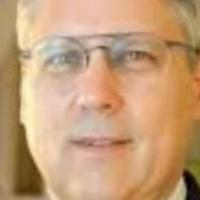
Age group: age 56-65